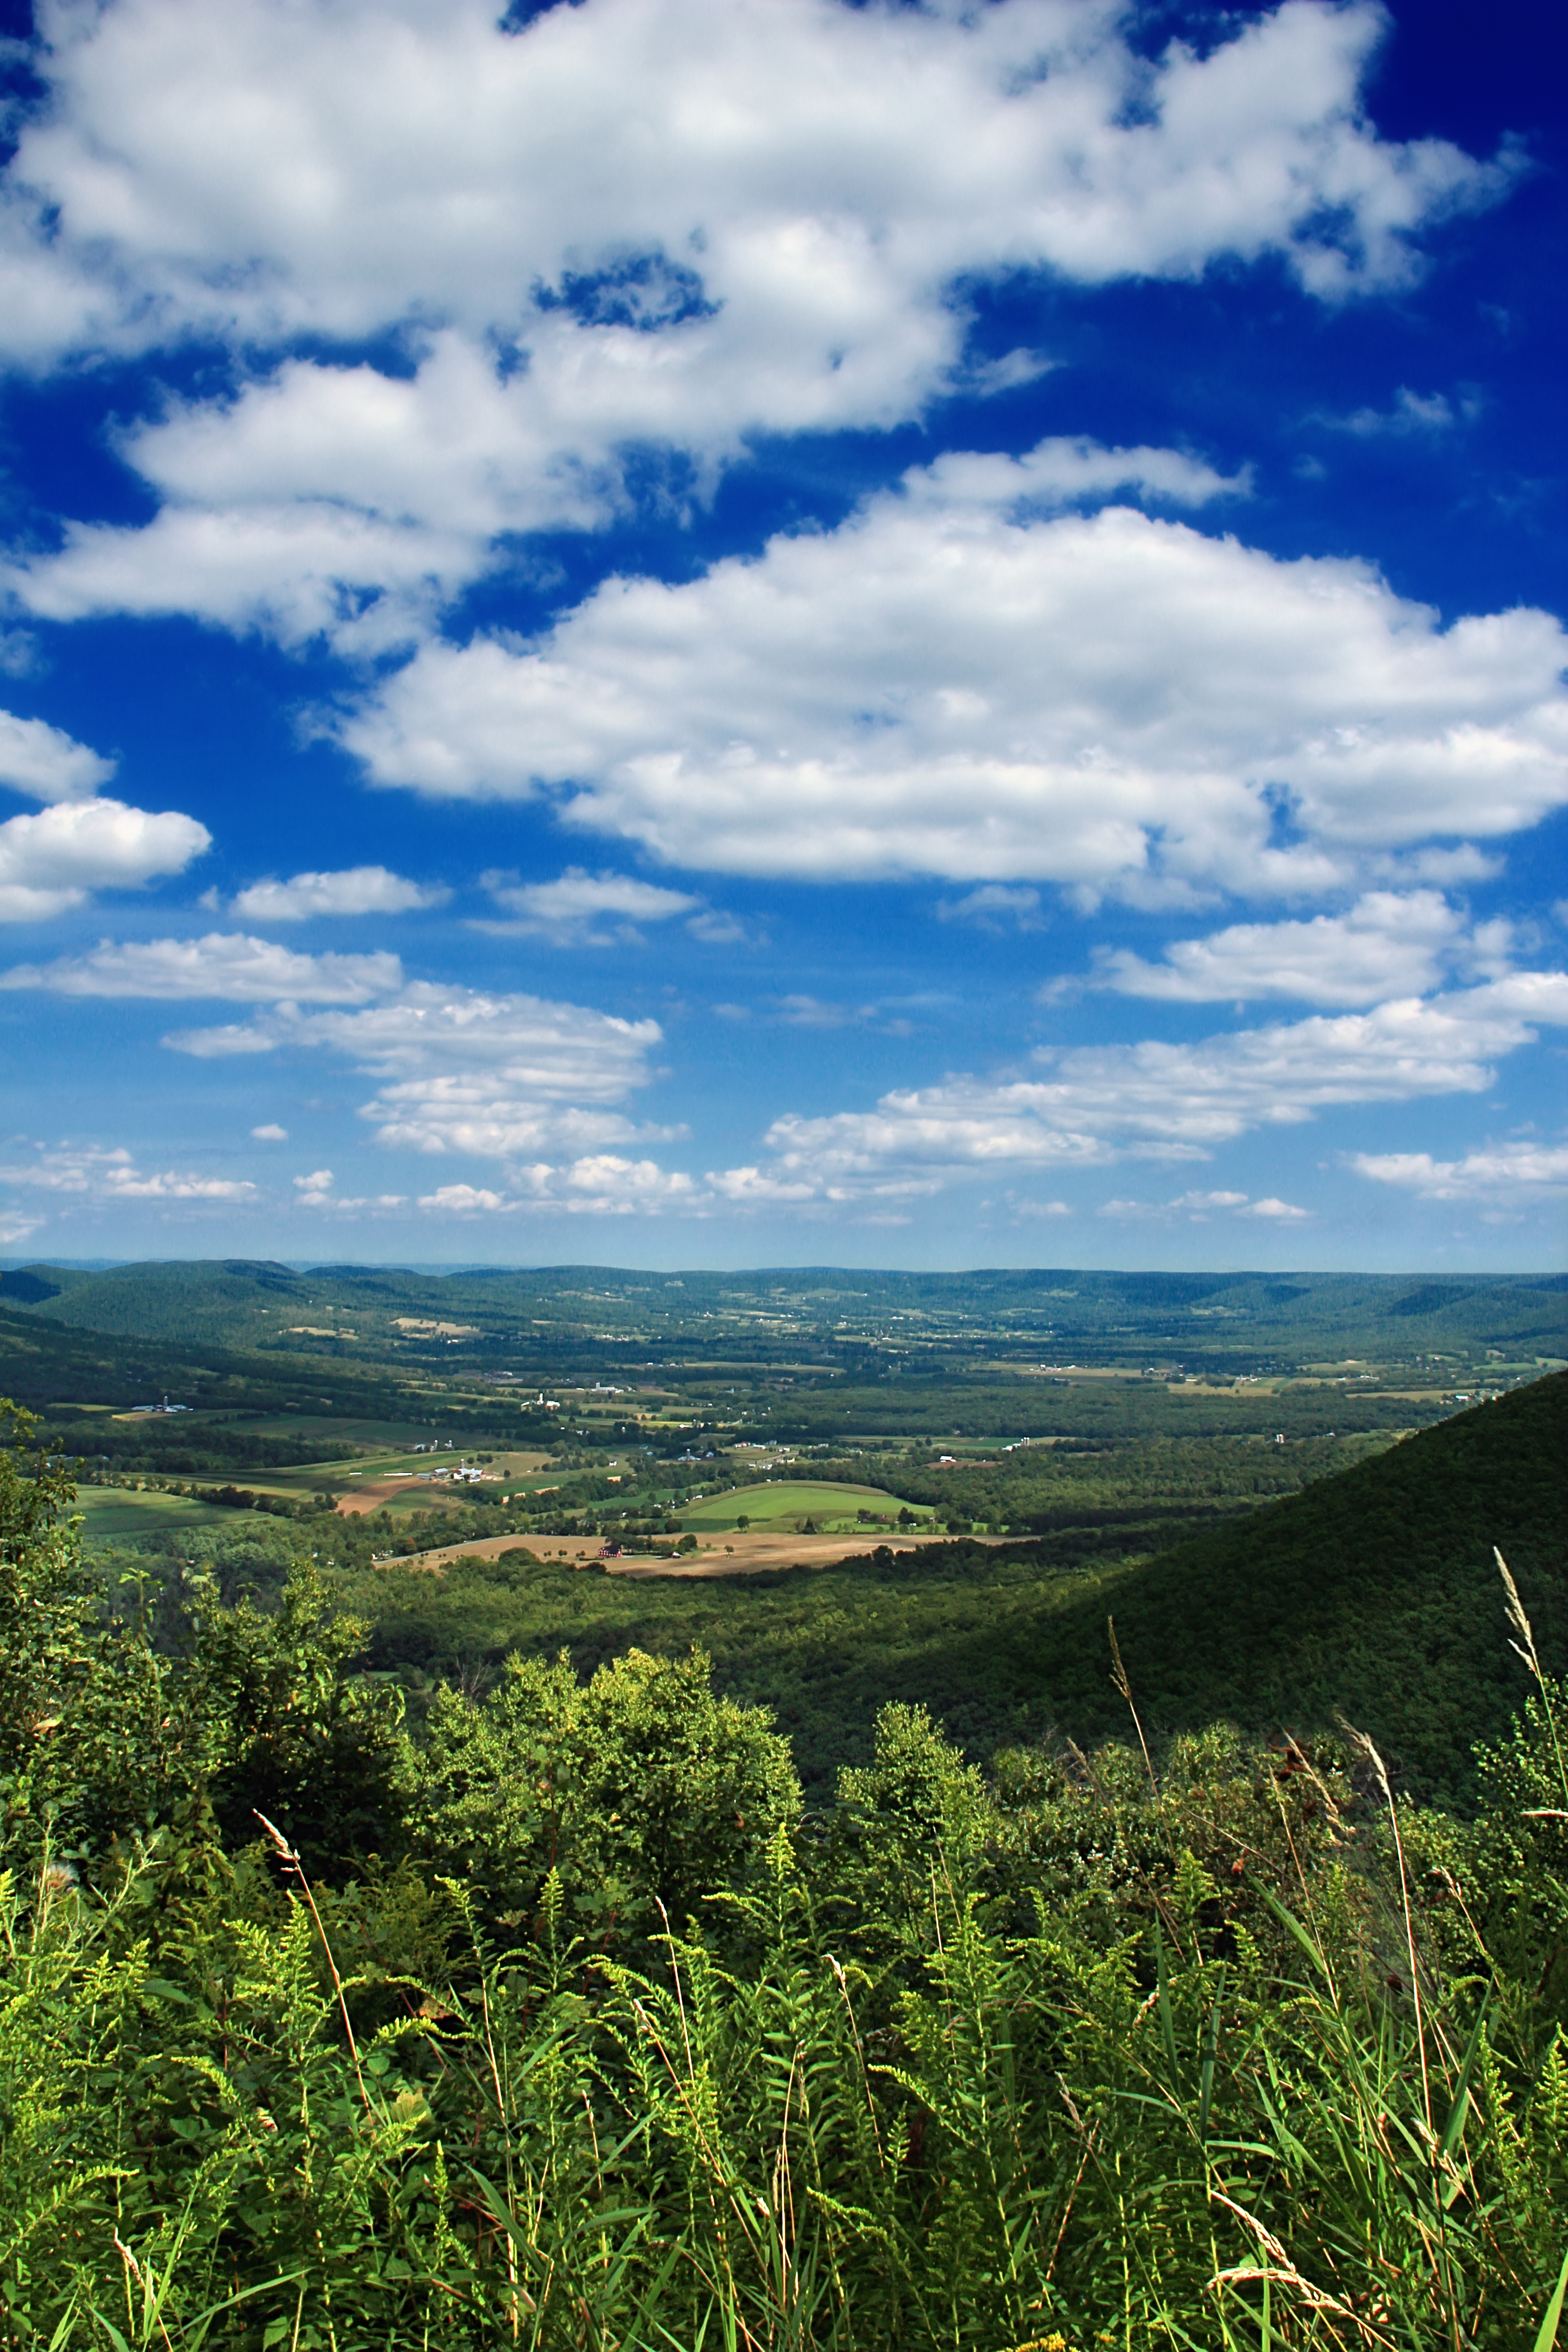
landscape, tree, nature, forest, grass, horizon, mountain, cloud, sky, field, meadow, sunlight, hill, valley, mountain range, summer, rural, green, cumulus, agriculture, ridge, hills, creativecommons, clouds, mountains, grassland, clintoncounty, tiadaghtonstateforest, appalachianmountains, midstatetrail, lycomingcounty, pennsylvania, plateau, habitat, rural area, natural environment, geographical feature, mountainous landforms